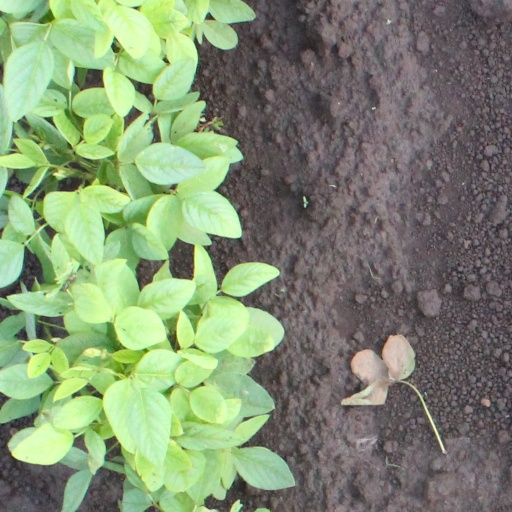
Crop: soybean